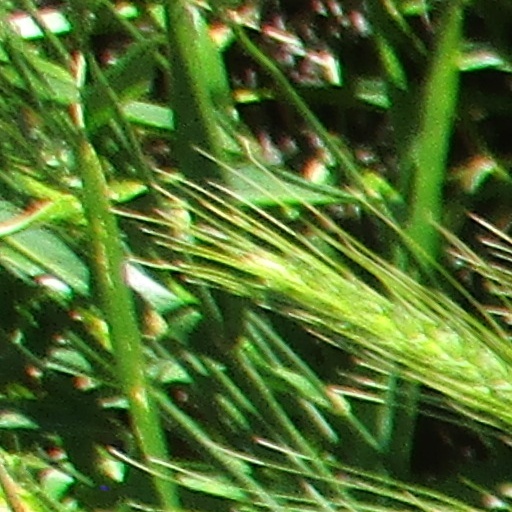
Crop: wheat